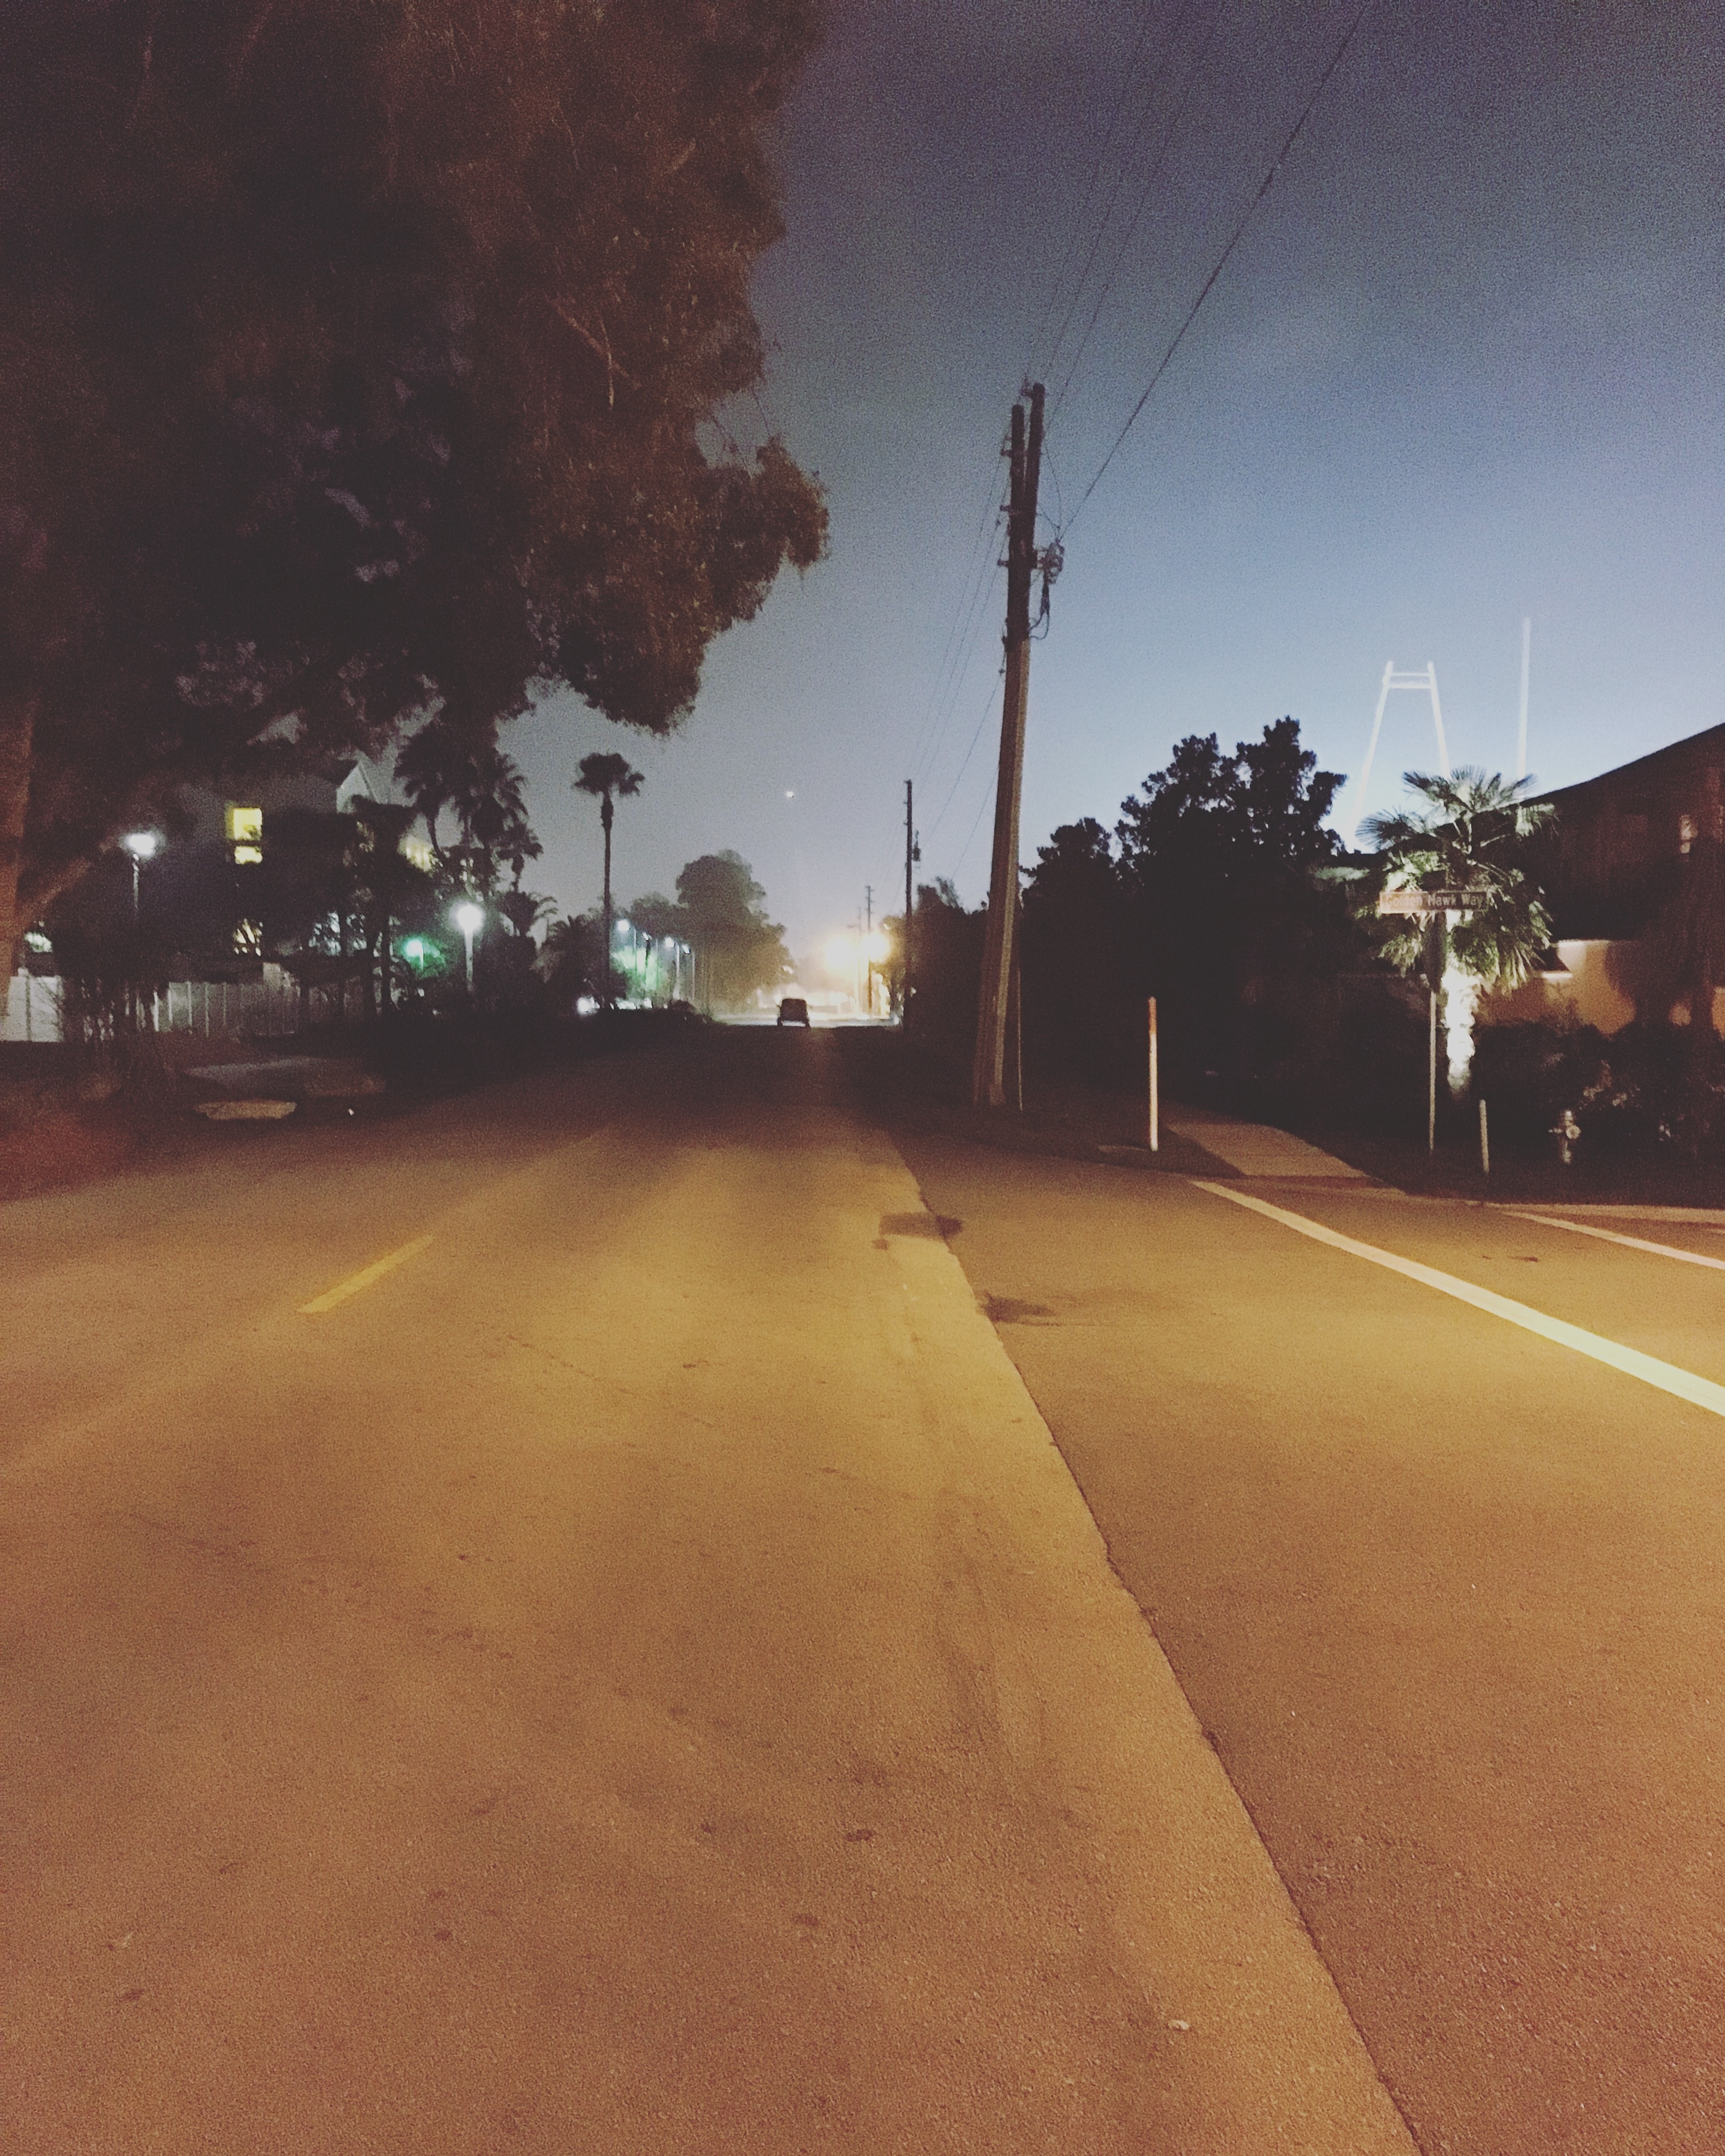
road, street, night, morning, highway, asphalt, dusk, evening, street light, lane, infrastructure, shape, road surface, atmospheric phenomenon